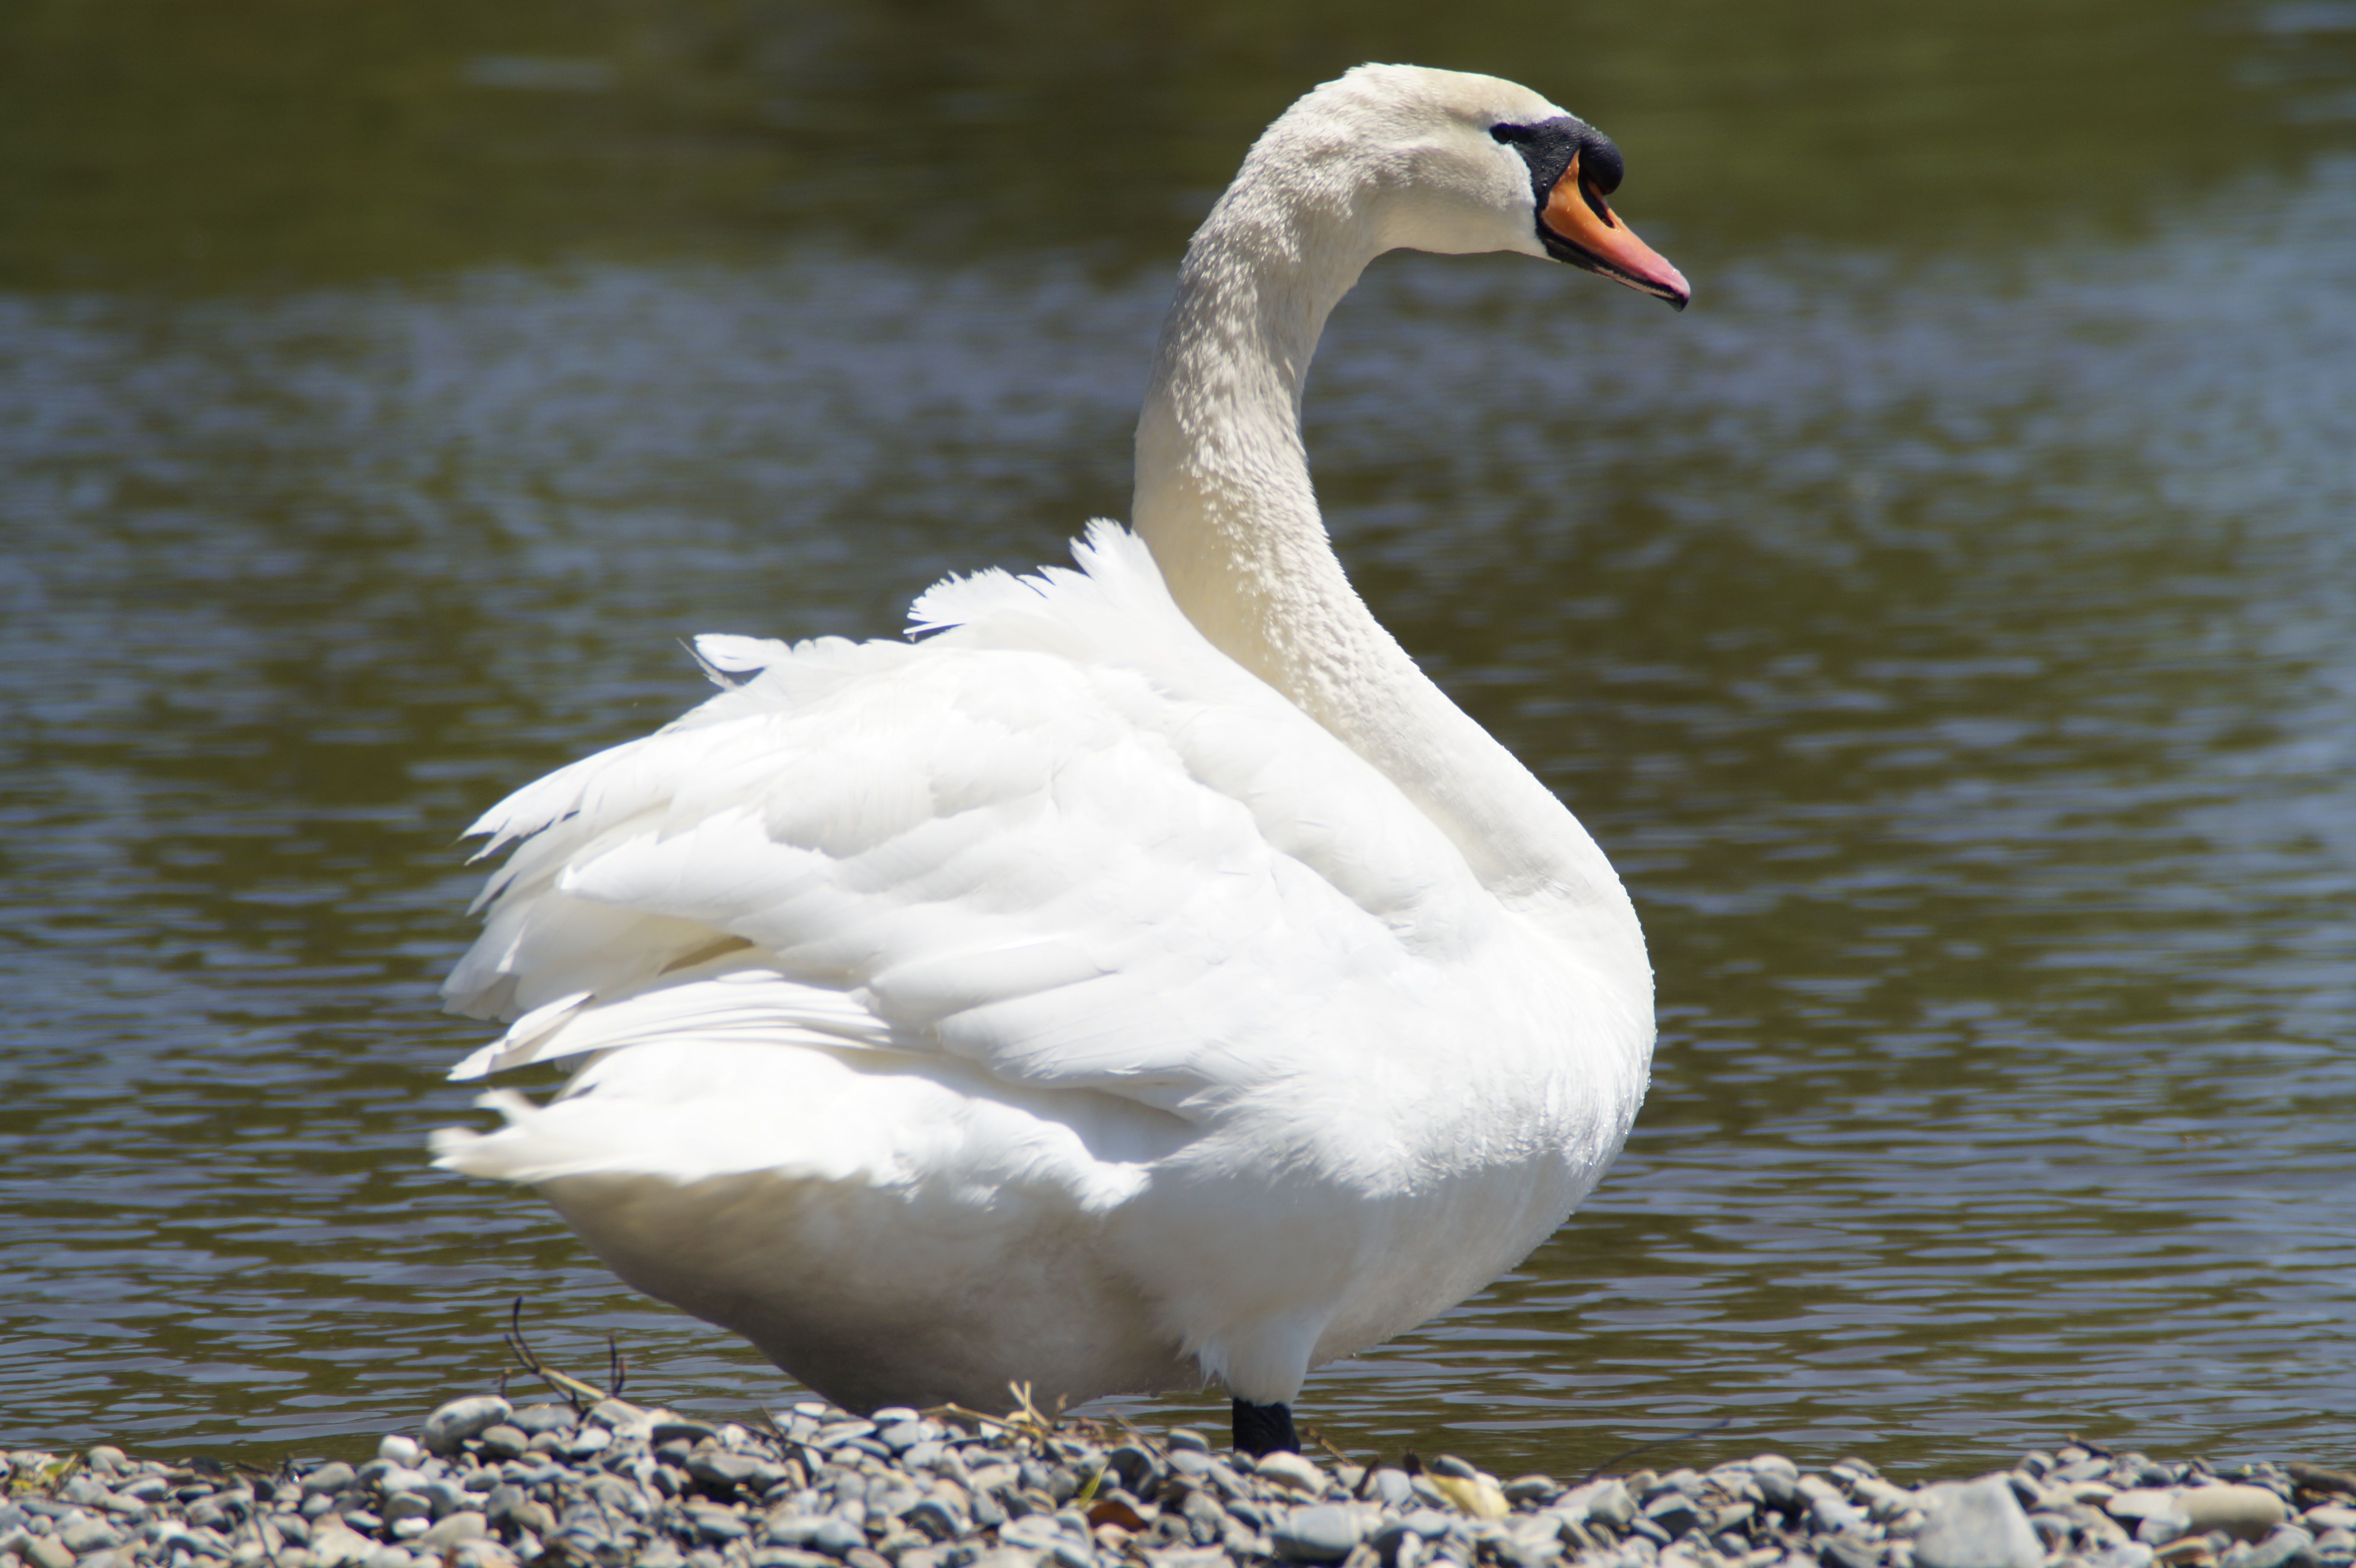
water, nature, bird, wing, white, lake, animal, wildlife, beak, fauna, plumage, swan, bank, goose, vertebrate, elegant, waterfowl, water bird, animal world, white swan, schwimmvogel, white bird, ducks geese and swans